Magnetic Joe

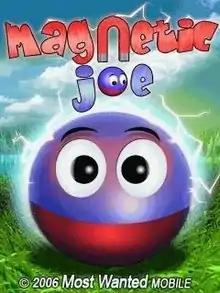

Magnetic Joe is a 2006 puzzle-platform game developed for mobile phones by Hungarian studio Most Wanted Entertainment and published by HD publishing in 2006. The objective is to guide a magnetic metal ball, known as Joe, to a designated exit in each level using various magnetic forces.